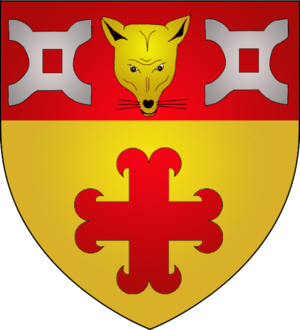
Waldbillig
Waldbilligs våben
Waldbillig er en kommune og et byområde i Luxembourg. Kommunen, som har et areal på 23,28 km², ligger i kantonen Echternach i distriktet Grevenmacher. I 2005 havde kommunen 1.296 indbyggere.